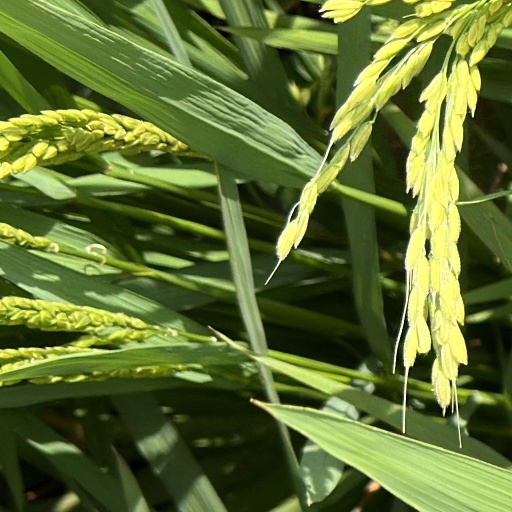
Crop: rice